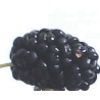
Label: mulberry